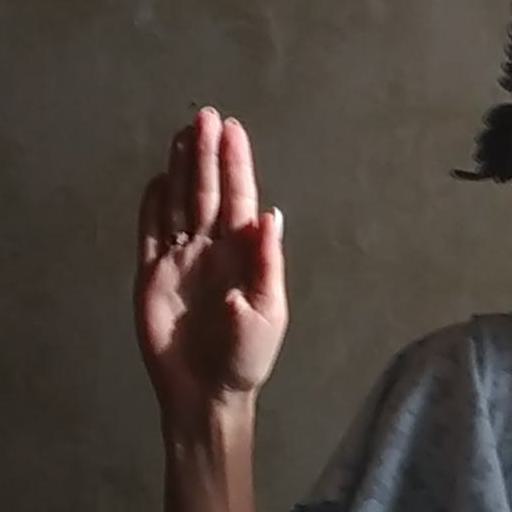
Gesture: stop